Felicity and Future Alliance

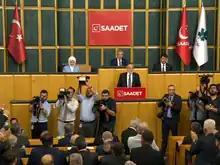
Temel Karamollaoğlu delivers a speech at the group meeting of the Felicity Party.

The first meeting of the Felicity Party group was held on 12 July 2023. The meeting was broadcast live by four TV channels.